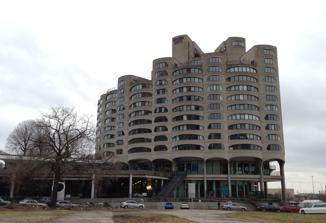
Building: River City (building)
Country: United States of America
Year built: 1986
Mixed-use building in Illinois, United States River City River City viewed from the north. General information Type Residential commercial parking marina Location 800 South Wells Street , Chicago , Illinois , United States Coordinates 41°52′17″N 87°38′04″W / 41.871399°N 87.634522°W / 41.871399; -87.634522 Completed 1986 Design and construction Architect(s) Bertrand Goldberg River City is a mixed-use building at 800 South Wells Street in Chicago , Illinois. It was designed by Bertrand Goldberg , to whose Marina City it bears clear affinities, and was completed in 1986 in the South Loop neighborhood of Chicago. Development and history River City is situated alongside the Chicago River and consists of two 7- to 14-story, serpentine residential towers constructed of reinforced, poured-in-place concrete "shells" with 449 residential units, varying in size from studios to 4-bedroom penthouses. The towers sit on a 4-story post-and-beam "plinth" that contains approximately 225,000 square feet of commercial and office space, including a 50,000 square foot health club with full-size pool, an underground, indoor parking lot, and a 70-slip marina with a bubbler system that prevents freezing and permits year-round use. The roof of the base structure is a transfer floor that holds Skyline Park, a 1-acre, landscaped private park for the residents; as well as River Road, a 10-story, enclosed, skylighted atrium between the two residential towers. River City was originally conceived on a much larger scale. It was to consist of a series of 72-story mixed-use skyscrapers , clustered in groups of three, and joined  every 18 stories by triangular platforms containing resident services. The architect called these clusters “triads”. The complex was intended to be capable of housing as many as 30,000 families, the grand culmination of Goldberg's utopian vision of a "city within a city". He had an expansive conception of the responsibilities of a residential developer and planned to provide an extensive range of services to residents from medical clinics to educational and training facilities for “lifelong learning”. Goldberg was unable to secure approval for this ambitious project from Chicago's Plan Commission, however. The project went through various re-designs over the next decade, ultimately resulting in the scaled-down current structure. Goldberg and the developers made plans to expand River City to the north and south, but were unable to acquire financing for additions to the building. The residential portion was converted to condominiums in 2001–2006 by American Invsco . In December 2018, the building was acquired by investors intent on converting the condominiums back into rental apartments. In 2019, the new owners started extensive renovations to prepare the building for rentals. Architectural preservationists complained when the raw concrete interior of the "River Road" atrium was painted white. The controversy prompted Bertrand Goldberg's son, Geoffrey, himself an architect, to publish an essay in which he called the change a “diminution” of the original architect's intention for the building's design. In popular media In the 2014 film Divergent , the set for “Abnegation” was built on the vacant land immediately north of River City In the film, River City appears to loom over the modest housing of Abnegation. In the 2006 film Stranger than Fiction , Will Ferrell's character moves into a co-worker's apartment in River City. The apartment used for filming was 1702/1704, a 3-bedroom triplex where architect Bertrand Goldberg briefly lived combined with a studio apartment. Gallery References